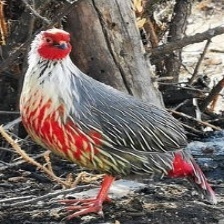
Species: BLOOD PHEASANT
Scientific name: ITHAGINIS CRUENTUS